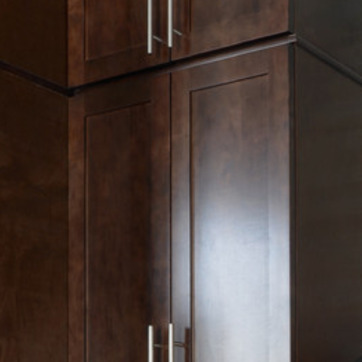
Material: wood